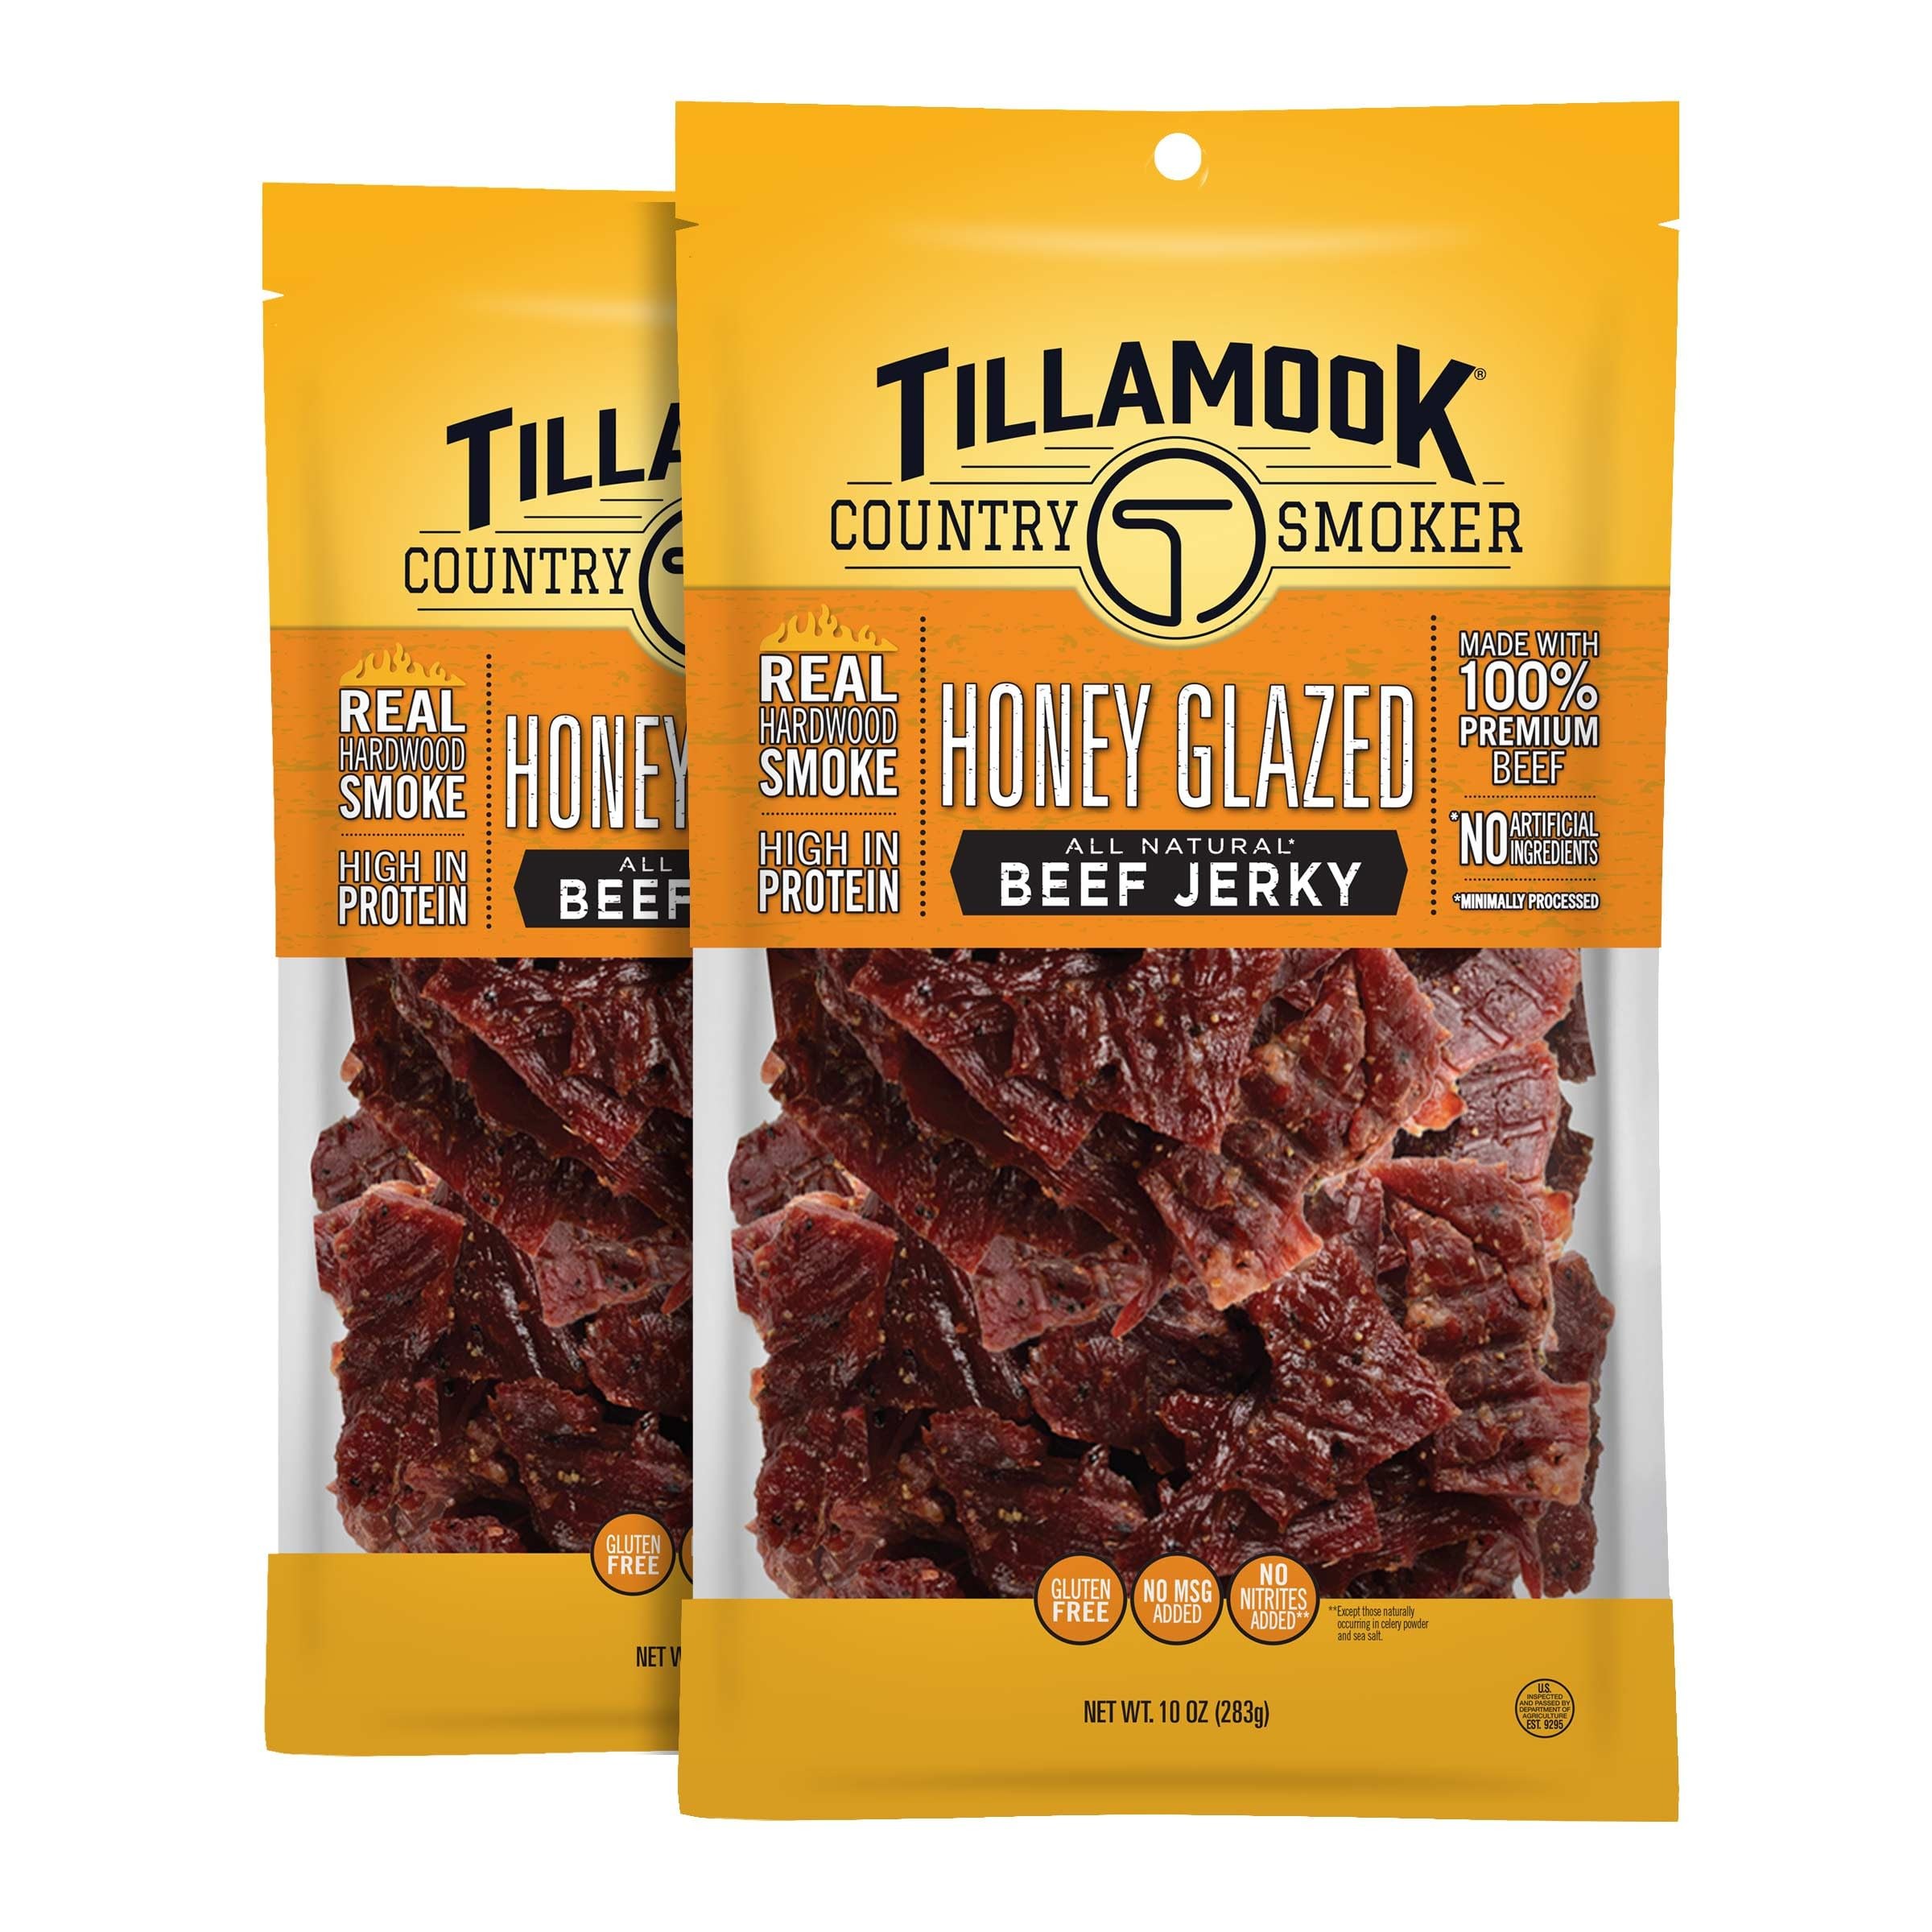
Item Name: Tillamook Country Smoker Tajín Flavored Chili Lime Beef Jerky,High Protein, Ready to Eat Snacks, Savory and Tangy Flavor, On-the-Go Snack, 6.5 Ounce
Bullet Point 1: Honey Glazed Beef Jerky: We like to call Honey Glazed our "Goldilocks" flavor; Not too sweet, not too savory, just right; Made with premium beef, season it with real ingredients and slow smoked over real hardwood
Bullet Point 2: Perfect Protein On the Go: With 10 grams of protein per serving, our artfully cured, premium beef jerky makes for a perfect portable protein snack anytime to keep you satisfied and energized on the go
Bullet Point 3: Shop Our Whole Range: We make a wide variety of jerky and meat sticks, including Keto Friendly Zero Sugar, Old Fashioned, Teriyaki, Pepperoni, Spicy Jalapeño, Sweet and Spicy, Pepper, and more
Bullet Point 4: Crafted by the Best: We use only the best beef, pork, and seasonings fresh from the farm; Smoking our meat sticks over real hardwood gives it an unparalleled taste; No shortcuts, just fire and smoke and patience
Bullet Point 5: Handcrafted on the Oregon Coast: For over 4 decades, we’ve been making mouth watering smokehouse snacks, the kind you can only get when you mix hard work, simple ingredients and real hardwood smoke
Value: 20.0
Unit: Ounce

Price: 21.16